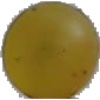
Label: Grape White 3